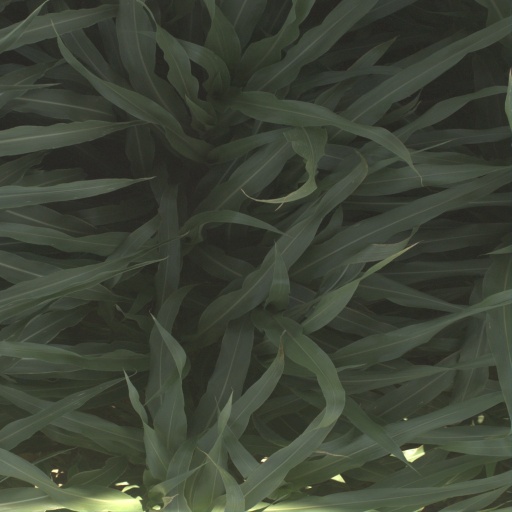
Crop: sorghum